University College London

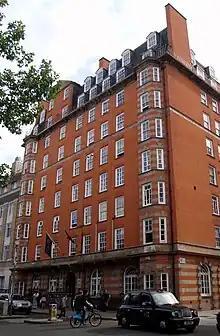
Students' union building on Gordon Street

In 2023/24, UCL had an income from research grants and contracts of £538.8 million, making up 26.6% of all revenue. The largest sources of research income were research council grants (£175.9 million) and British charities (£154.2 million). A further £164 million of recurrent research funding was allocated to UCL by Research England, making up 8% of income.